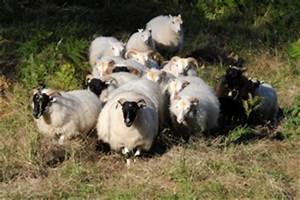
Label: pecora